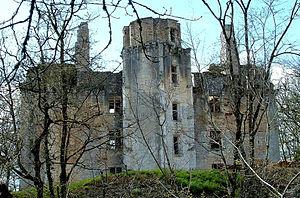
Château de l'Herm - Côté escalier (côté est)
Rouffignac-Saint-Cernin-de-Reilhac est une commune française située dans le département de la Dordogne, en région Nouvelle-Aquitaine.
Le château de l'Herm se situe sur la commune de Rouffignac-Saint-Cernin-de-Reilhac, dans le département de la Dordogne.
Un certain nombre d'œuvres cinématographiques et télévisuelles ont été tournées dans le département de la Dordogne.